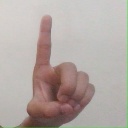
अक्षर: ड